Irving Group of Companies

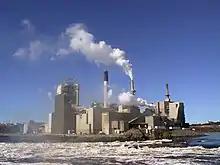
The J. D. Irving pulp & paper mill in Saint John.

Irving-owned facilities have been shown to emit a mixture of carcinogens, including benzene and lead. In 2009, the Conservation Council of New Brunswick produced a study which found that rates of lung cancer were 40 to 50 percent higher in Saint John than in Fredericton and Moncton – New Brunswick’s other major cities. In 2018 the Irving Pulp and Paper Ltd. pleaded guilty to three charges under the federal Fisheries Act related to numerous "significant" instances of effluent discharges from its pulp mill in west Saint John into the St. John River over a two-year period. This was the fourth time that this fine was issued in a period of two years.